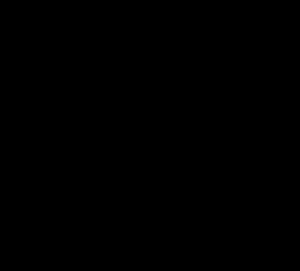
Les hypergraphes sont des objets mathématiques généralisant la notion de graphe.